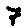
Label: 7